Patriarca crime family

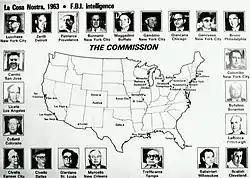
FBI's 1963 La Cosa Nostra Commission chart

In 1957, more than sixty of the country's most powerful Mafia bosses, including Joe Bonanno, Carlo Gambino and Vito Genovese, met in Apalachin, New York. Patriarca was also in attendance and was subsequently arrested when the meeting was suddenly raided by police, drawing much attention to him from the press, the public and law enforcement.